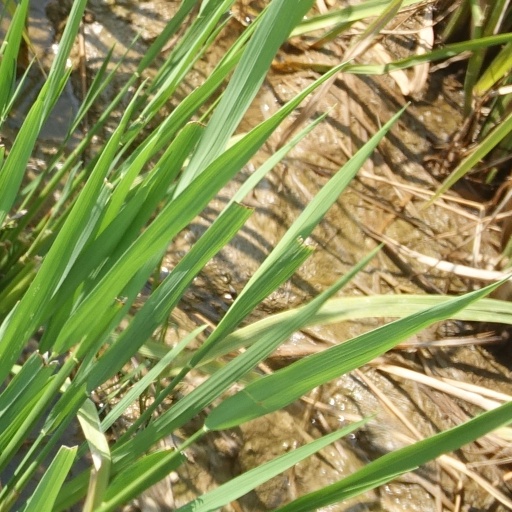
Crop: rice